Climate change in Australia

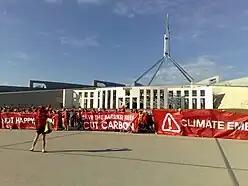
Protesters from the Climate Action Summit outside of Parliament House, Canberra

Indigenous people have always responded and adapted to climate change, including indigenous people of Australia. Aboriginal Australian people have existed in Australia for tens of thousands of years. Due to this continual habitation, Aboriginal Australians have observed and adapted to climatic and environmental changes for millennia which uniquely positions them to be able to respond to current climate changes. Though these communities have shifted and changed their practices overtime, traditional ecological knowledge exists that can benefit local and indigenous communities today. This knowledge is part of traditional cultural and spiritual practices within these indigenous communities. The practices are directly tied to the unique relationship between Aboriginal Australians and their ecological landscapes. This relationship results in a socio-ecological system of balance between humans and nature Indigenous communities in Australia have specific generational traditional knowledge about weather patterns, environmental changes and climatic changes. These communities have adapted to climate change in the past and have knowledge that non-Indigenous people may be able to utilize to adapt to climate change currently and in the future.